Project A Part II

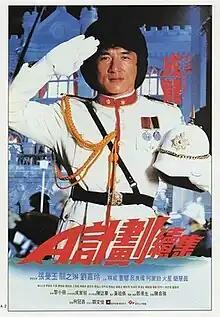
Hong Kong film poster

Project A Part II (aka Jackie Chan's Project A II; released in the Philippines as Super Fighter) is a 1987 Hong Kong action film starring and directed by Jackie Chan. It co-stars Maggie Cheung, Bill Tung, and Rosamund Kwan. It is the sequel to the 1983 film "Project A". Chan plays Sergeant Dragon Ma once again, but his co-stars from the previous film, Sammo Hung and Yuen Biao, are both absent. The film was released theatrically in Hong Kong on 19 August 1987.